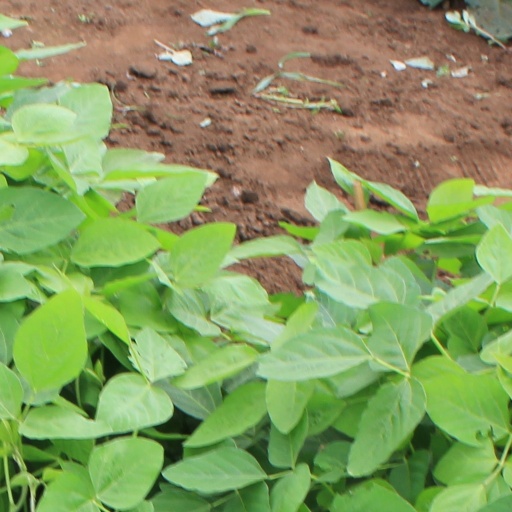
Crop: soybean